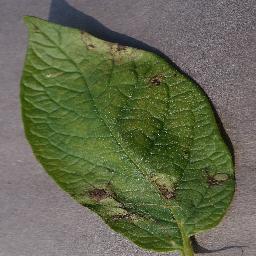
Label: Potato___Late_blight